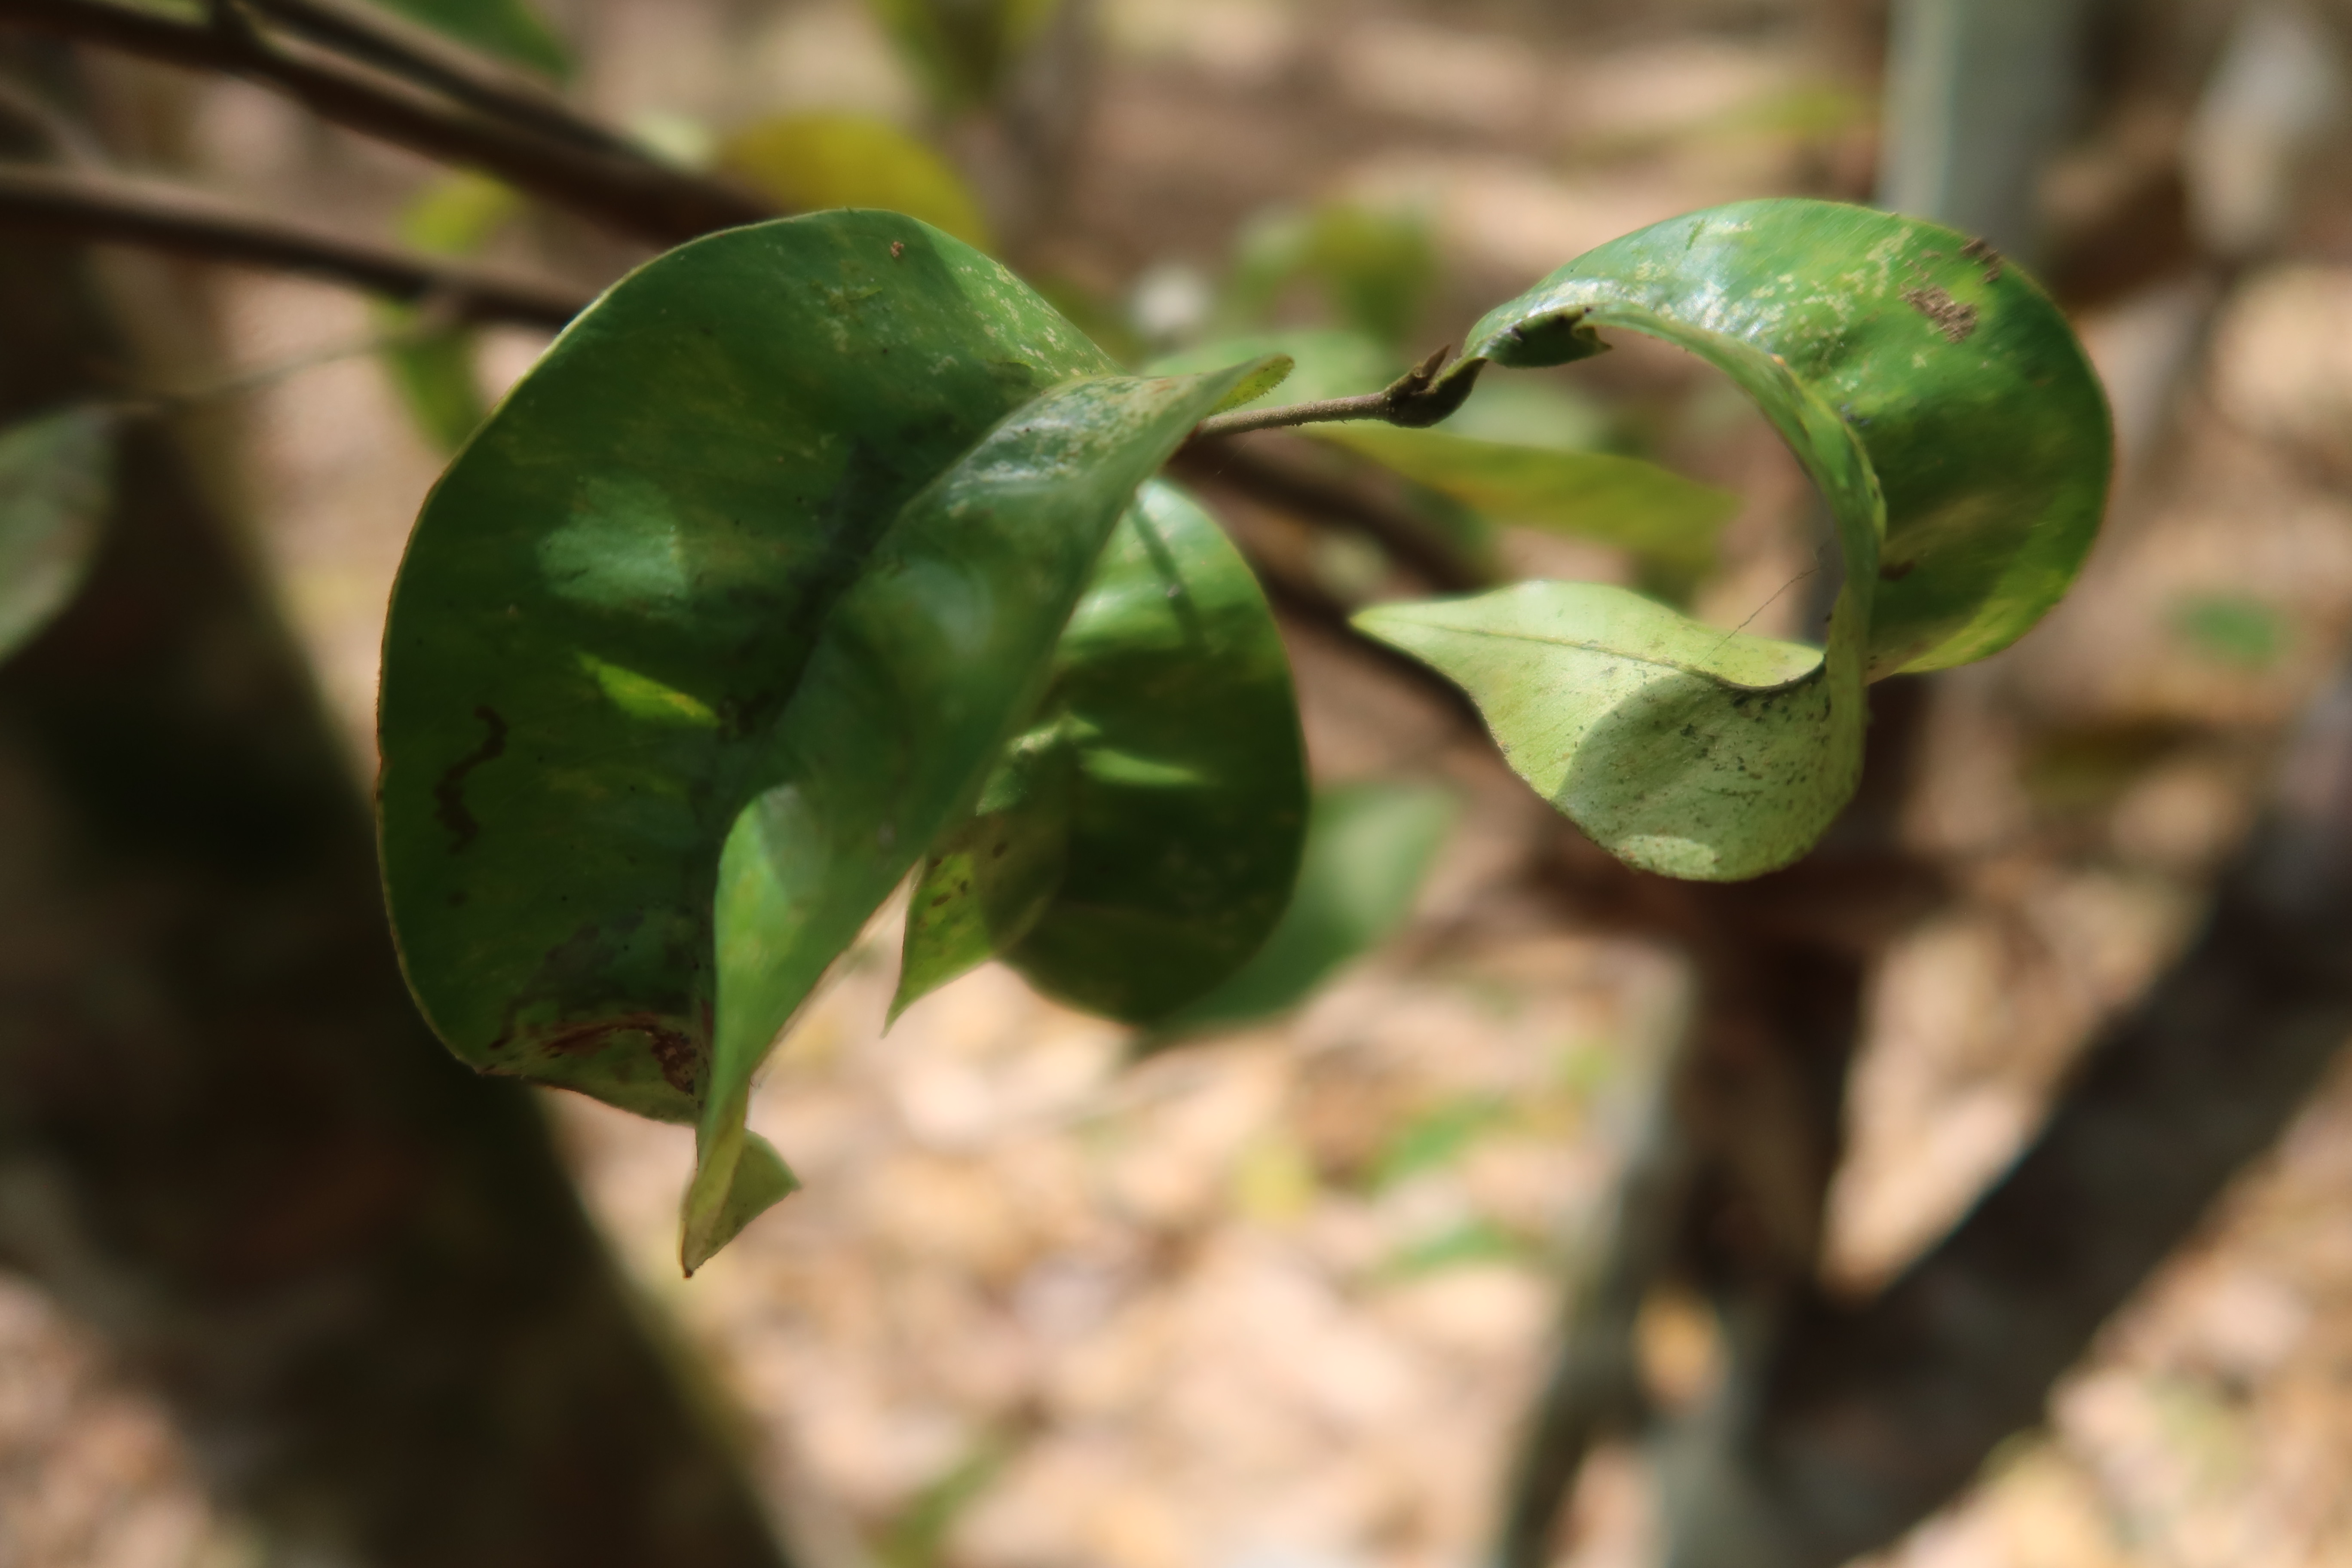
Label: Downy mildew